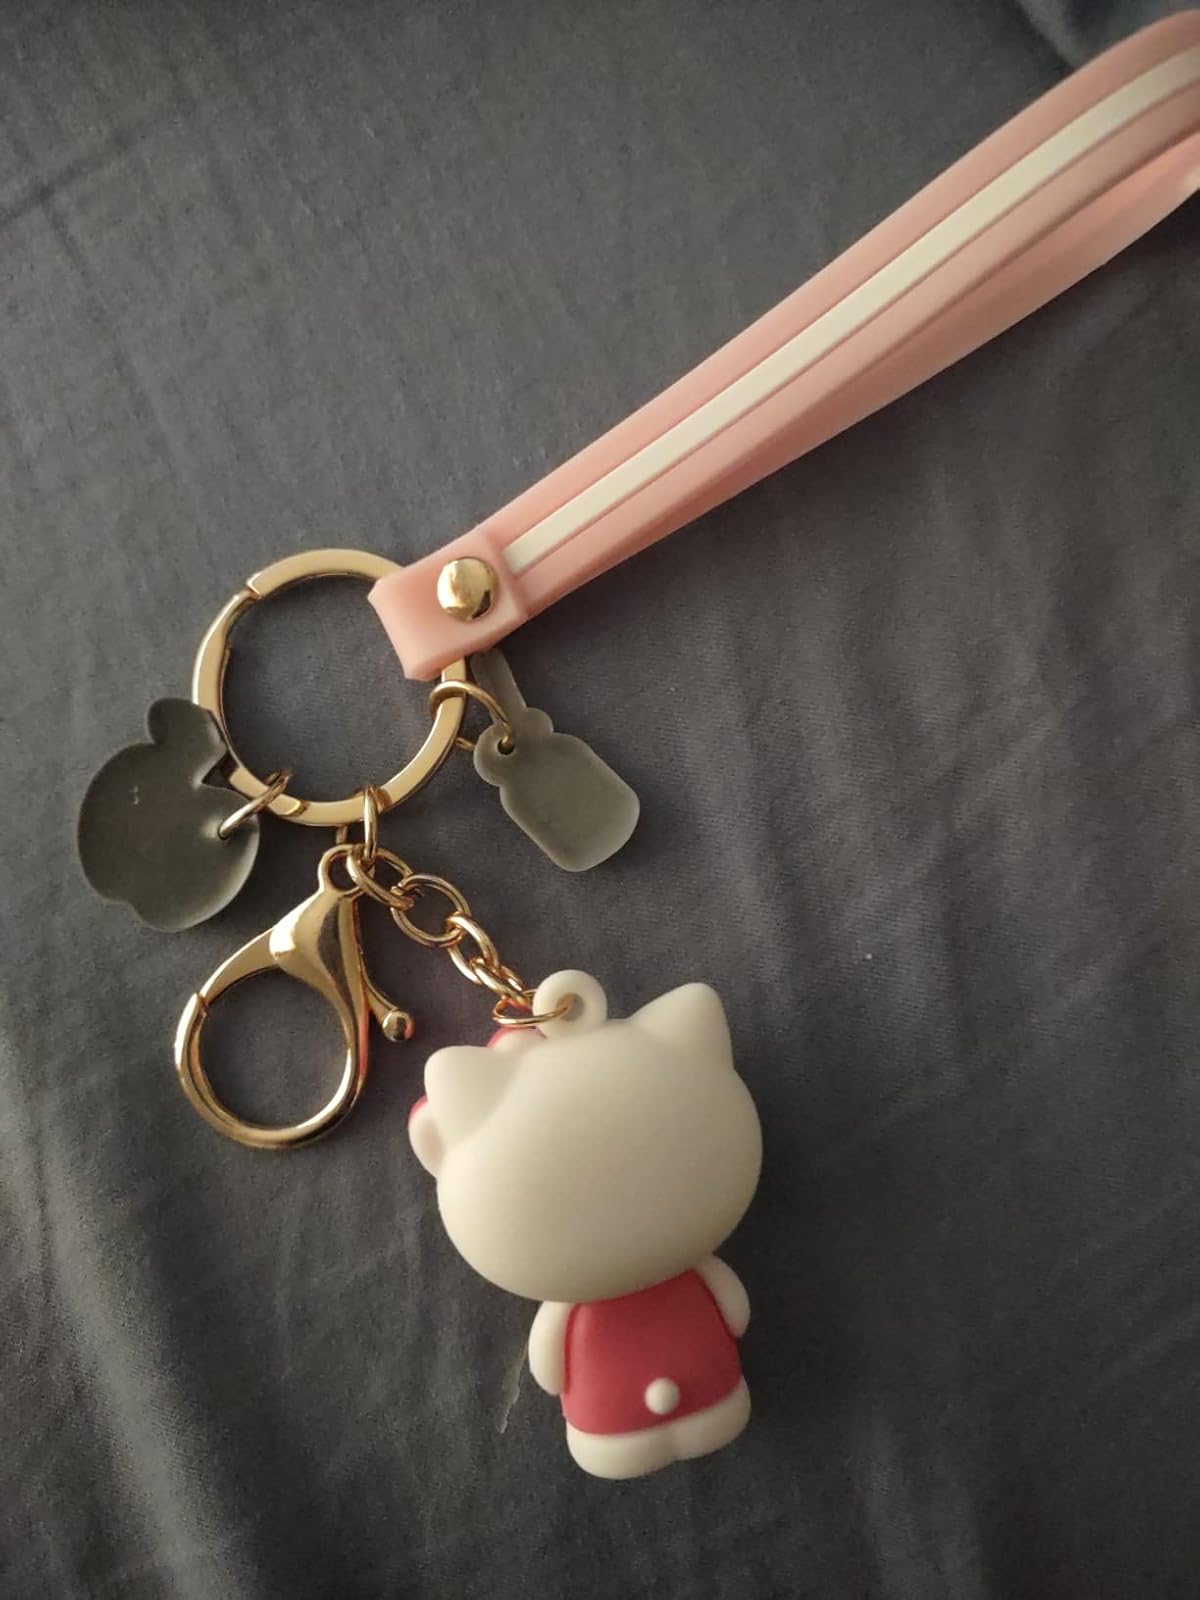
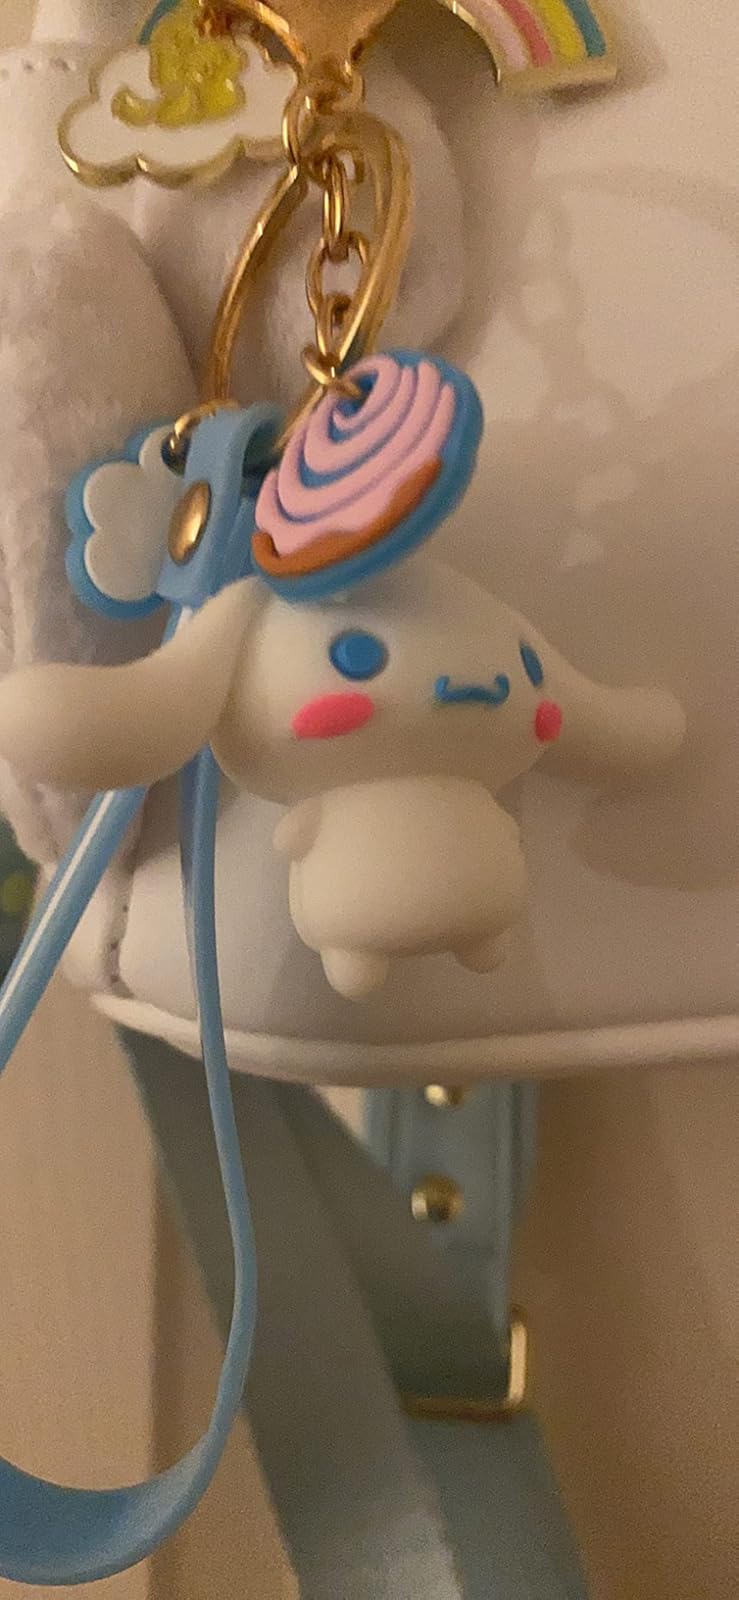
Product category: accessories_keychain
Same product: no